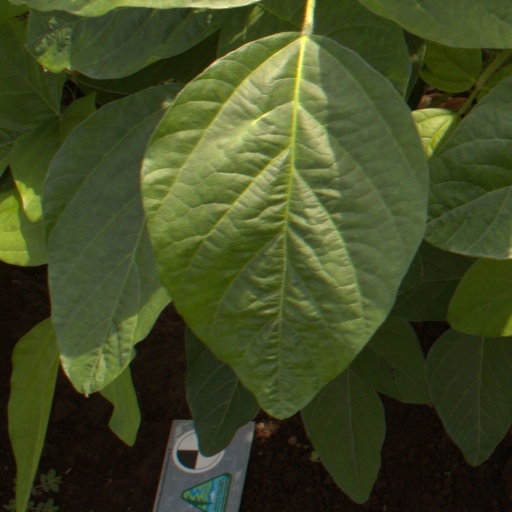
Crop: soybean